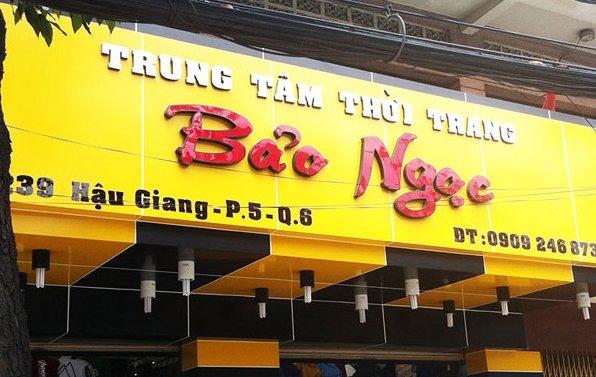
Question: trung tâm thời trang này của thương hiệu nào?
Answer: trung tâm thời trang này của thương hiệu bảo ngọc